Madhura Vijayam

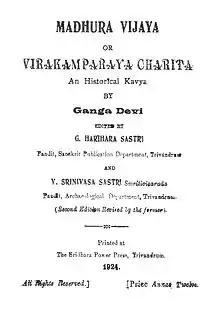
"Madhura Vijayam", 1924 edition

Madhurā Vijayam (Sanskrit: मधुराविजयम्), meaning "The Victory of Madurai", is a 14th-century Sanskrit poem written by the poet Gangadevi. It is also named "Vira Kamparaya Charitham" by the poet. It chronicles the life of Kumara Kampana, a prince of the Vijayanagara Empire and the second son of Bukka Raya I. The poem describes in detail, the conquest of the Madurai Sultanate by the Vijayanagara Empire.